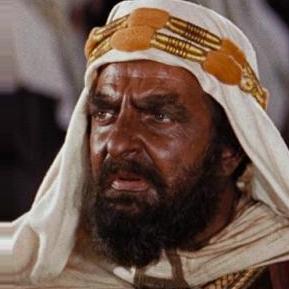
Age: 46